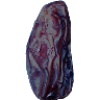
Label: Dates 1